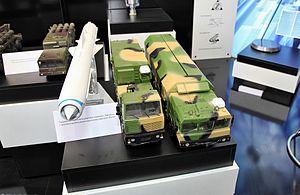
Le K-300P Bastion-P, désigné par l'OTAN SSC-5, est un système de missiles de défense côtière russe. Il a été développé en collaboration avec la compagnie biélorusse Tekhnosoyuzproekt.